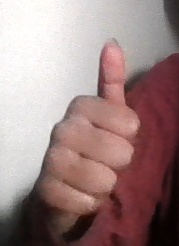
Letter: aleff